Tibet

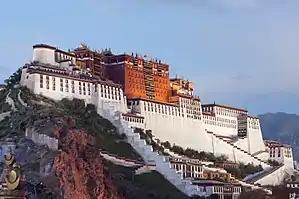
Potala Palace

The Mongol Yuan dynasty, through the Bureau of Buddhist and Tibetan Affairs, or Xuanzheng Yuan, ruled Tibet through a top-level administrative department. One of the department's purposes was to select a "dpon-chen" ("great administrator"), usually appointed by the lama and confirmed by the Mongol emperor in Beijing. The Sakya lama retained a degree of autonomy, acting as the political authority of the region, while the "dpon-chen" held administrative and military power. Mongol rule of Tibet remained separate from the main provinces of China, but the region existed under the administration of the Yuan dynasty. If the Sakya lama ever came into conflict with the "dpon-chen", the "dpon-chen" had the authority to send Chinese troops into the region.